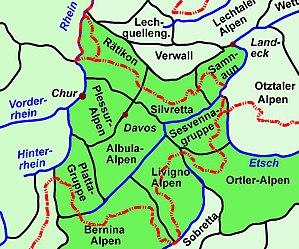
Les Alpes suisses sont la partie située en Suisse de la chaîne des Alpes. Elles comprennent la haute montagne du col du Petit-Saint-Bernard à l'ouest jusqu'au col de Resia à l'est. Selon la classification traditionnelle du système alpin, elles font partie des Alpes centrales.
Le massif des Alpes est un ensemble montagneux qui s'étend sur plus d'un millier de kilomètres, d'Italie jusqu'en en Autriche. Il est partagé par huit pays : l'Italie, la France, Monaco, la Suisse, l'Autriche, le Liechtenstein, l'Allemagne, et la Slovénie.
Les Alpes rhétiques ou Alpes grisonnes sont un ensemble des Alpes orientales centrales compris entre la haute-vallée du Rhin postérieur et le val Bregaglia à l'ouest et la vallée de l'Adda au sud et à l'est. Ils s'étendent entre la Suisse orientale, le Liechtenstein, l'Autriche, et l'Italie. L'Inn s'écoule également au sein de cet ensemble, en direction du nord-est.